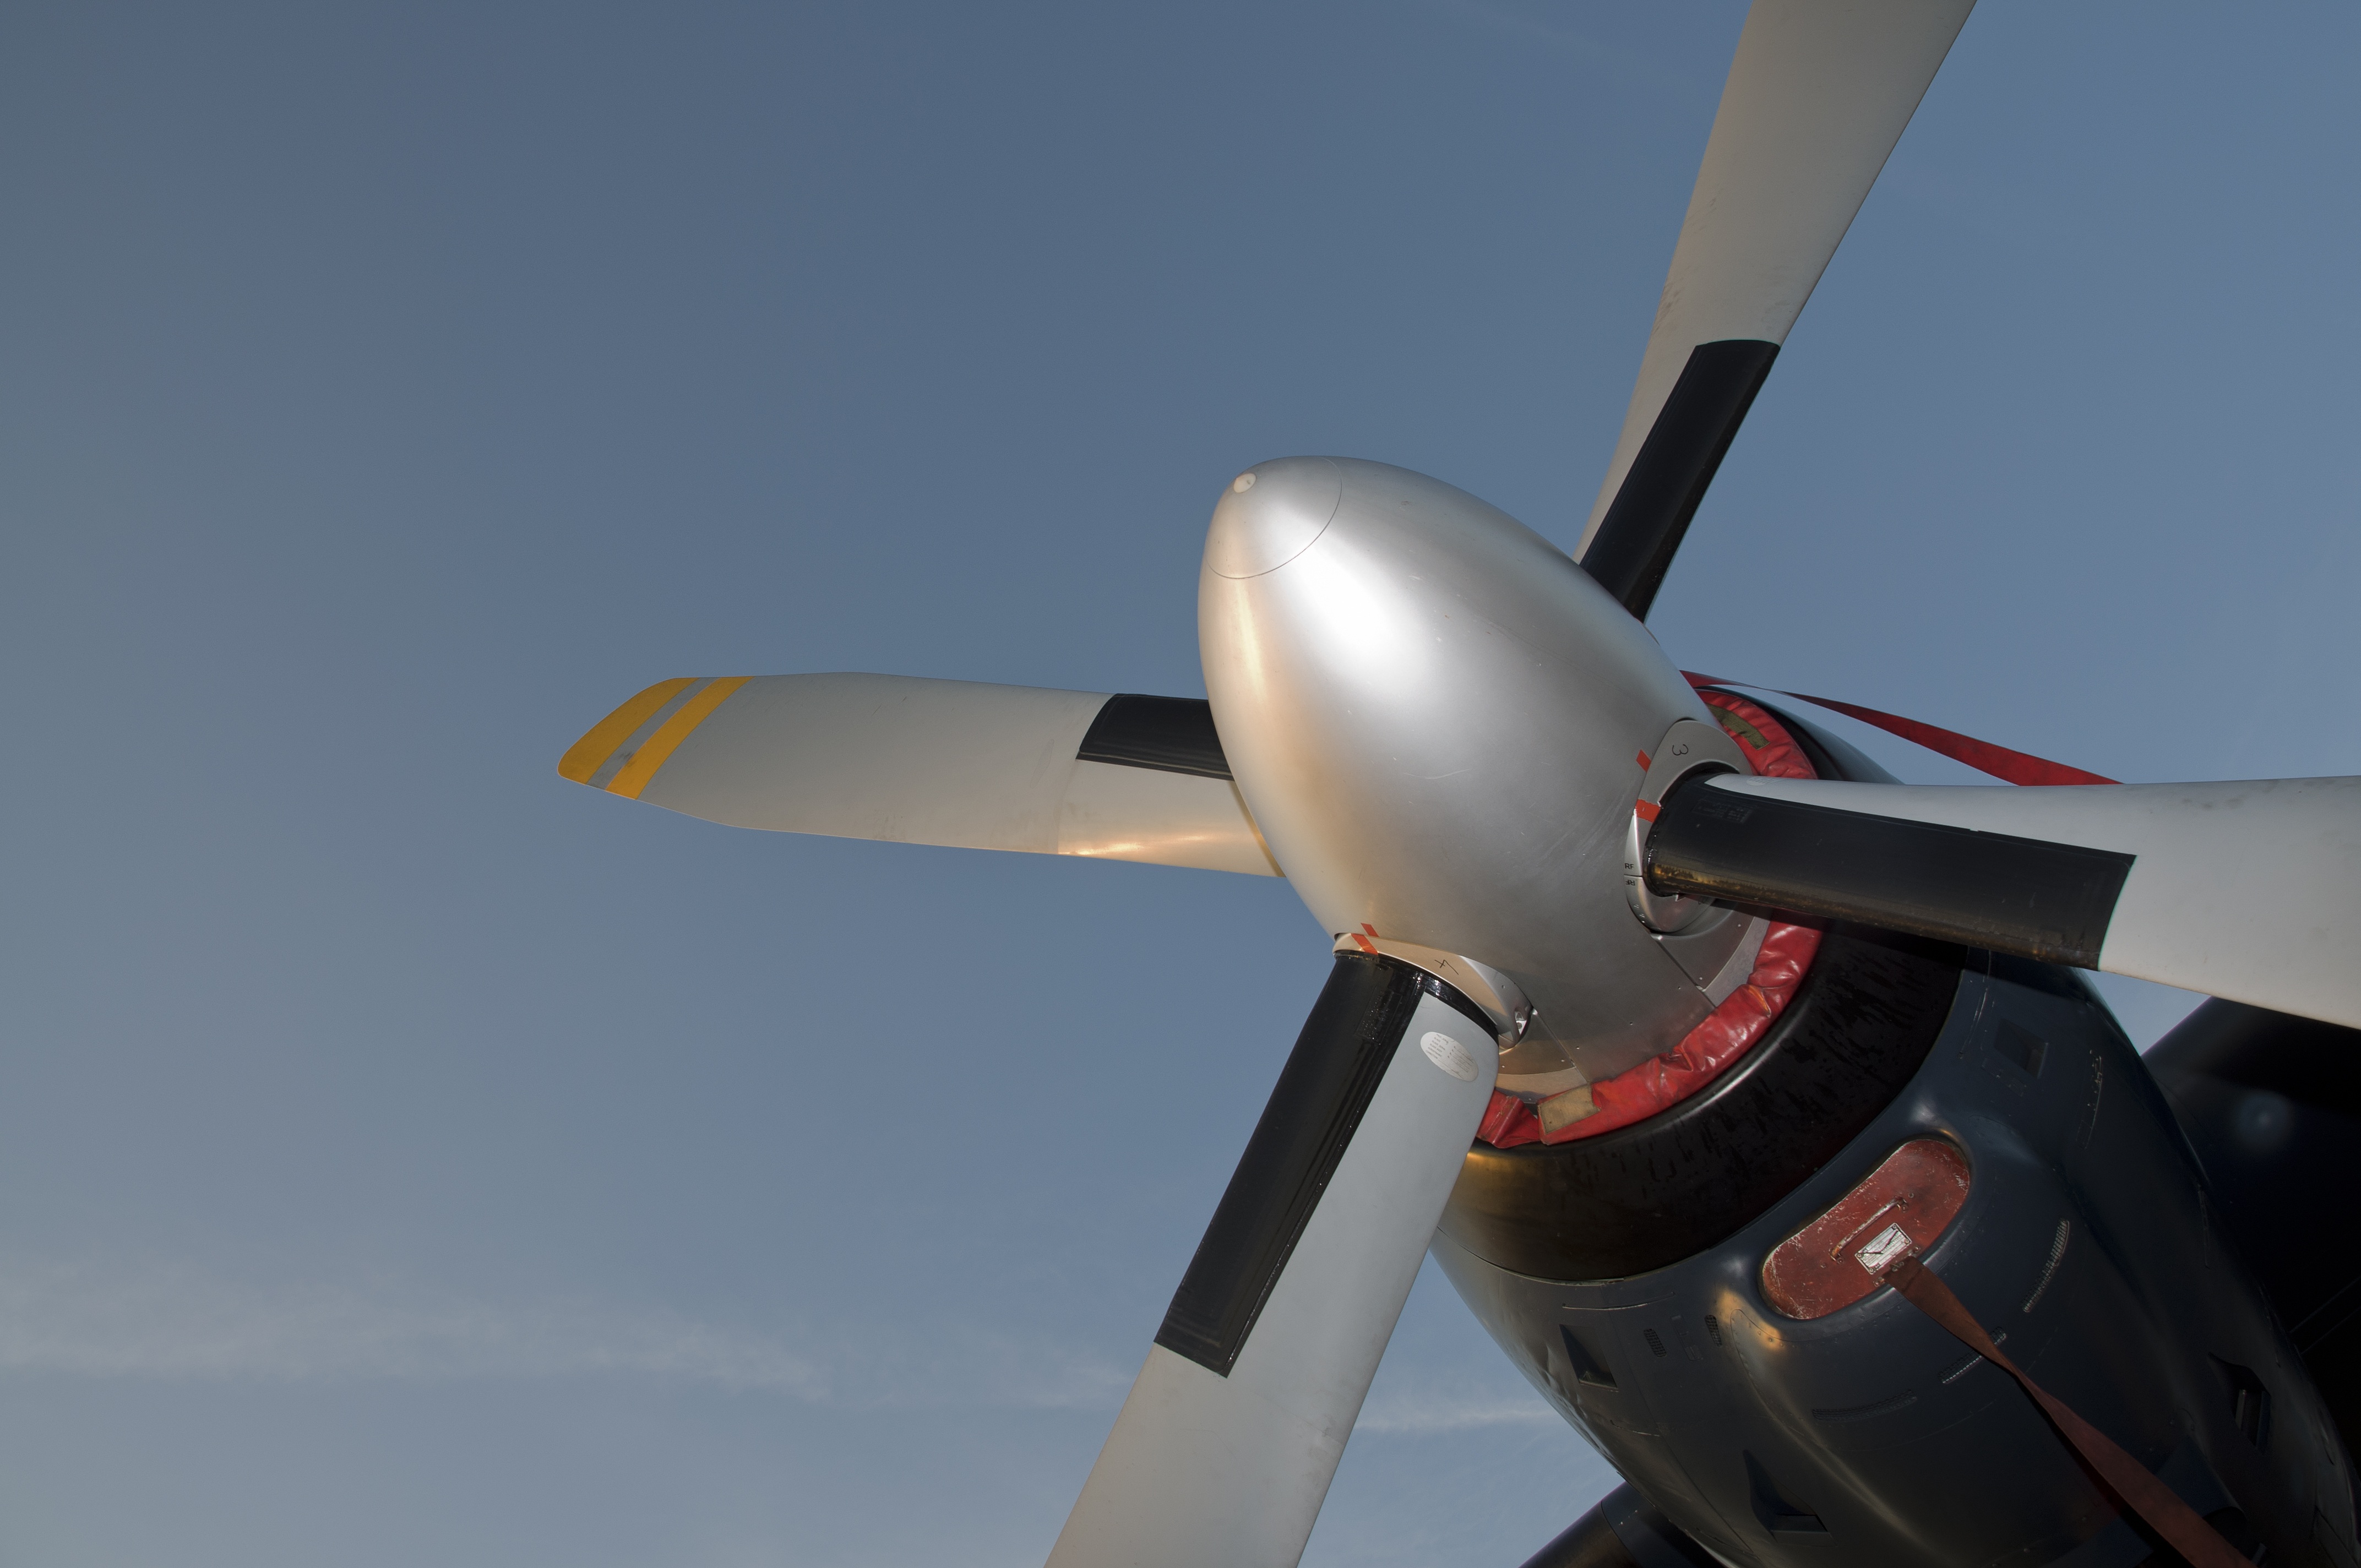
wing, fly, airplane, aircraft, vehicle, aviation, flight, machine, propeller, air force, fighter aircraft, military aircraft, atmosphere of earth, aerospace engineering, aircraft engine